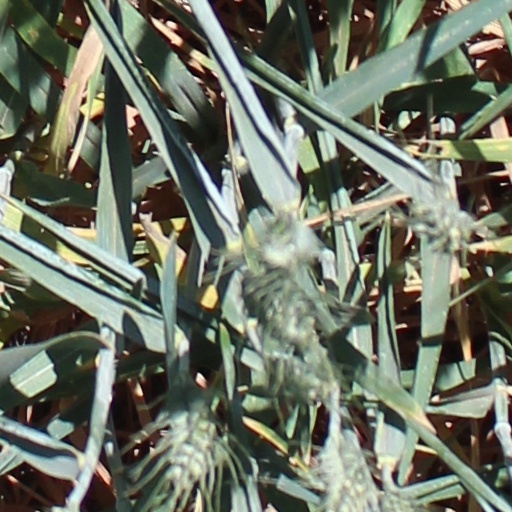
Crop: wheat